Luckington

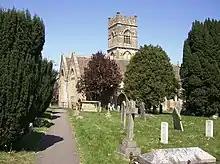
Parish Church

The parish church of St Mary and St Ethelbert dates from c. 1200; the surviving parts from that date include a three-bay arcade and a two-bay arcade to the southeast chapel, both much restored. The lower stages of the tower are from the same century. The tower was completed in the 15th century, and the windows and roof of the nave and aisle are from the same period. Restoration in 1872 by A.W. Blomfield included the rebuilding of the chancel and southeast chapel.